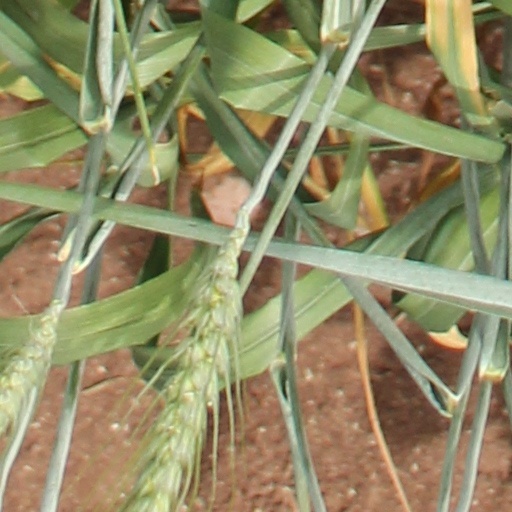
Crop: wheat